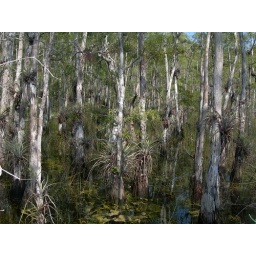
Air plants in the cedar trees